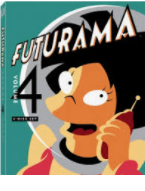
Portrait style: Cartoon Portrait